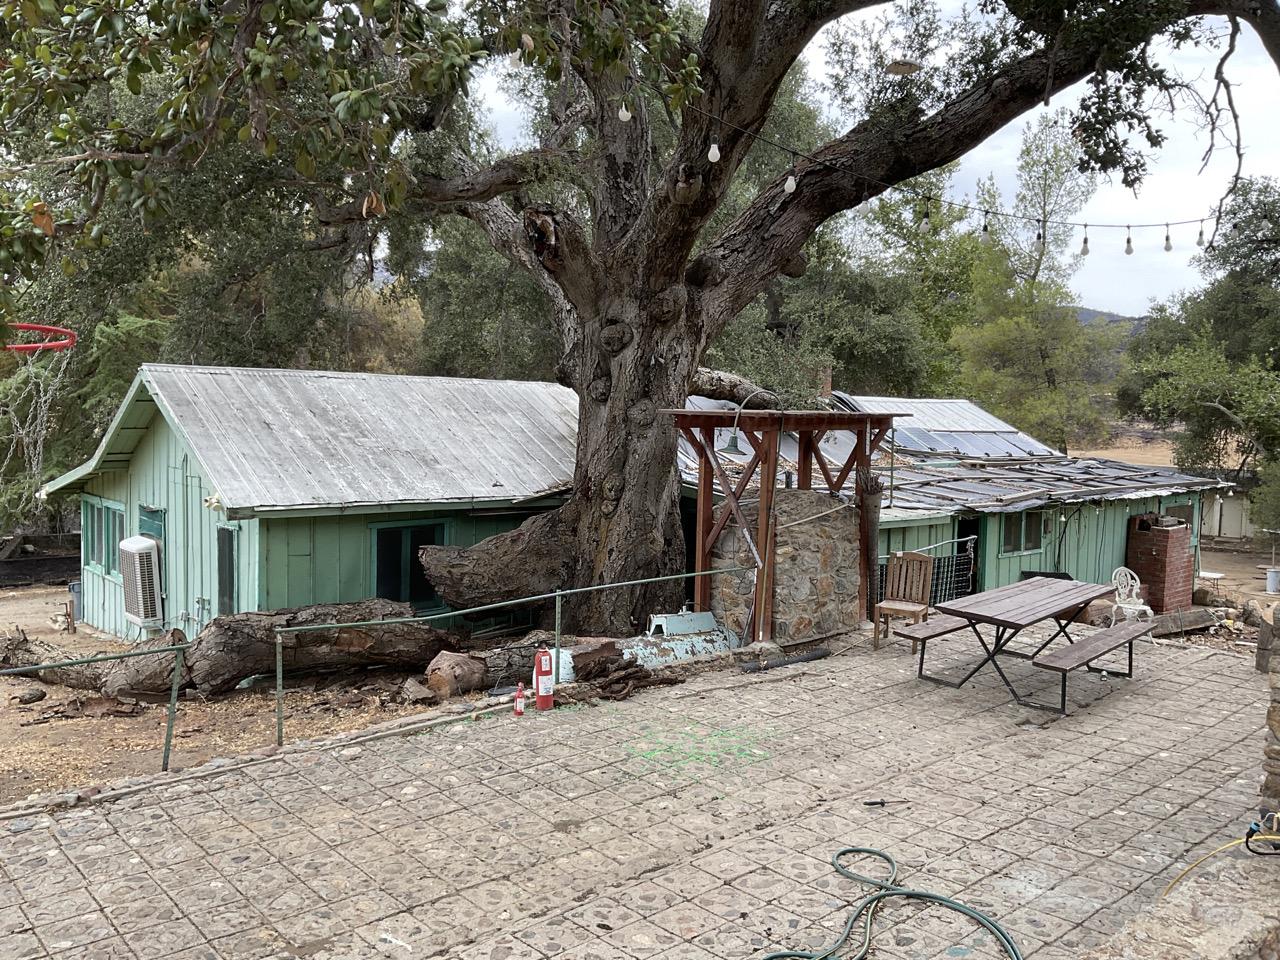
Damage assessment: no_damage